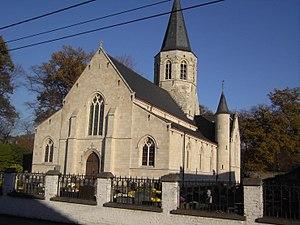
Vurste est une section de la commune belge de Gavere située en Région flamande dans la province de Flandre-Orientale près de Gand à la rive de l'Escaut. C'est dans ce région que commencent les Ardennes flamandes.